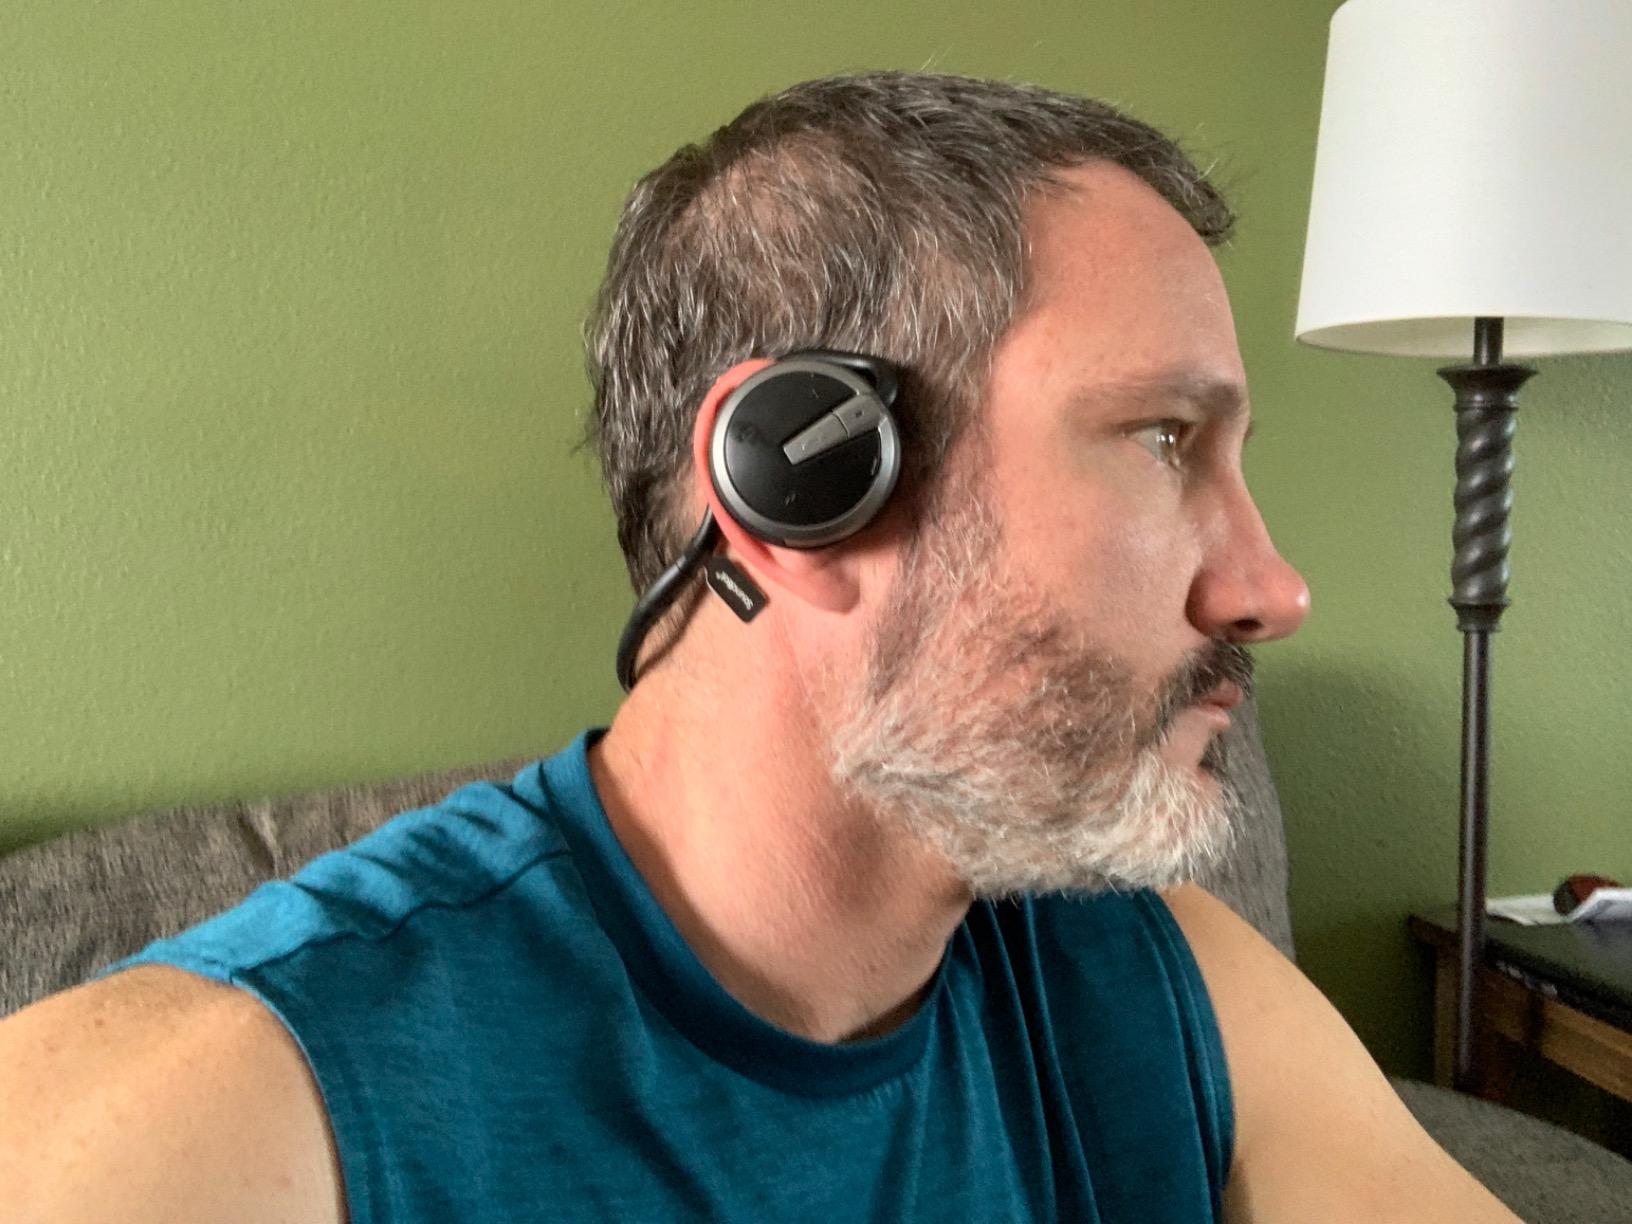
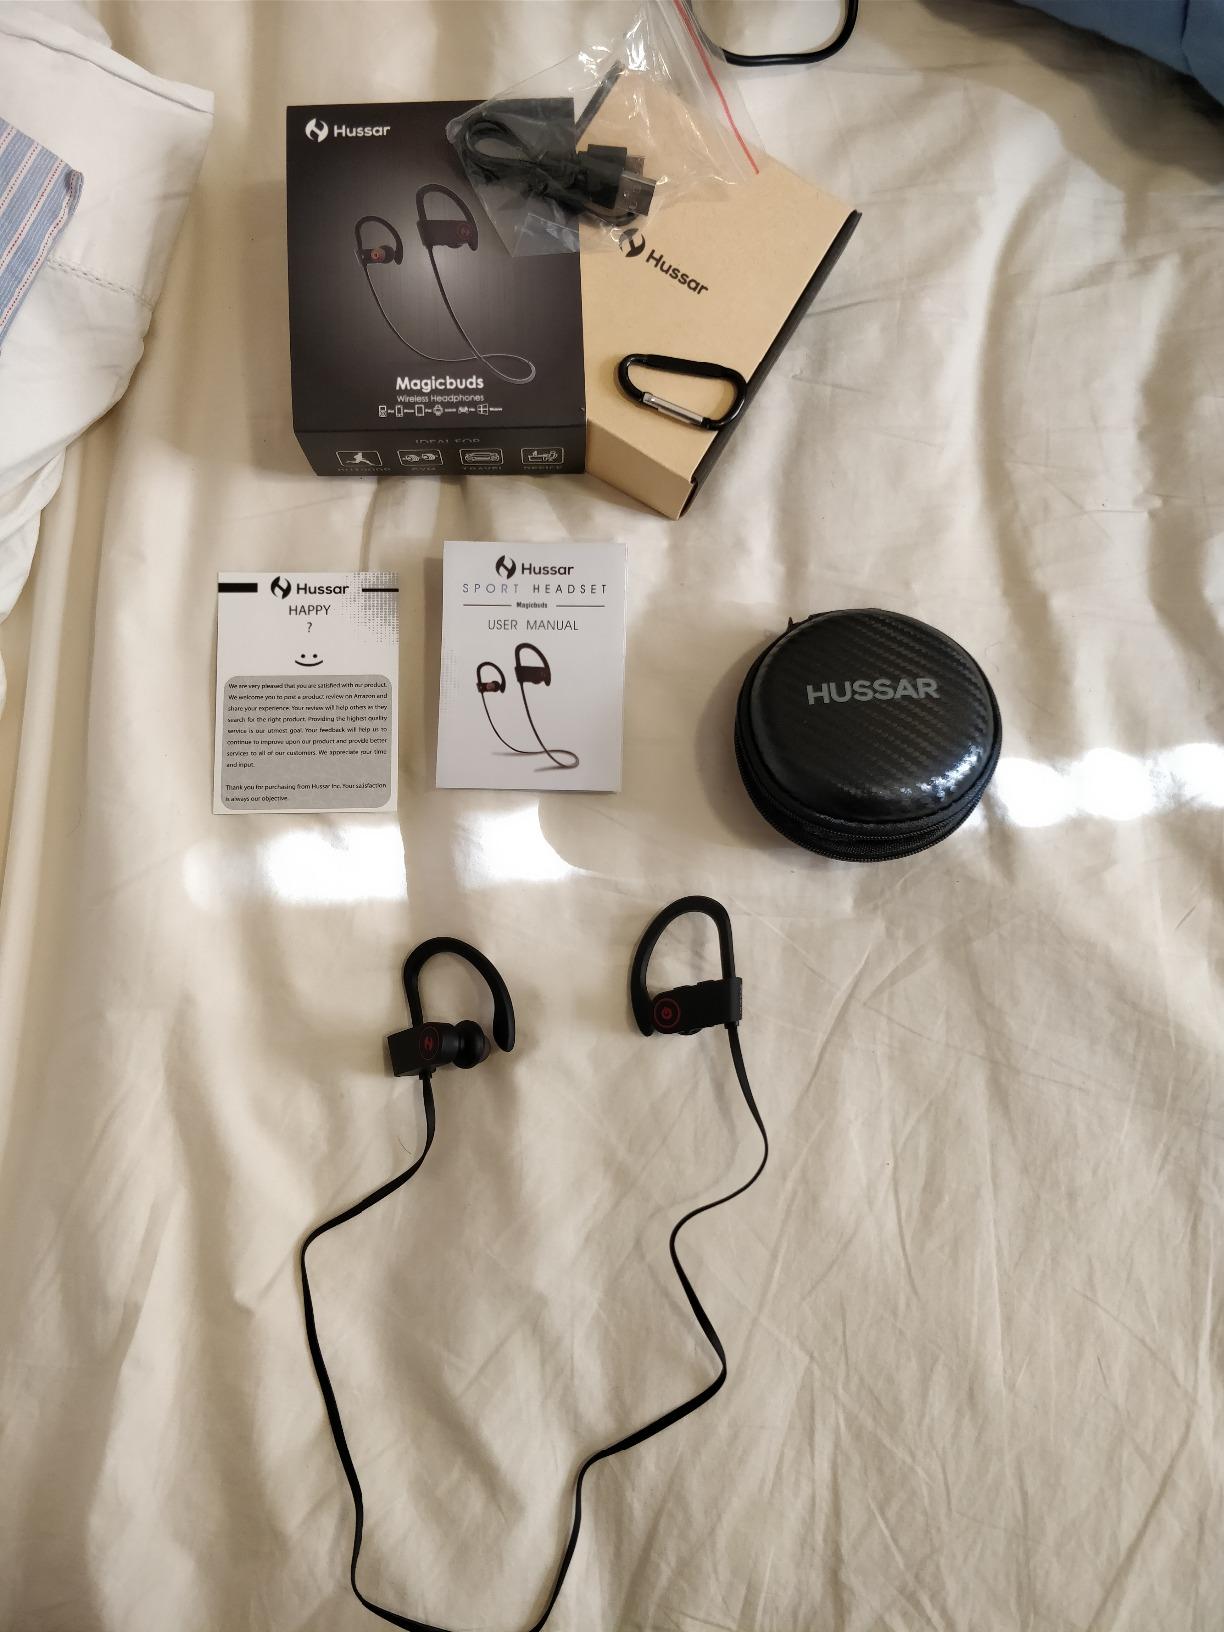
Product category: headphones
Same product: no